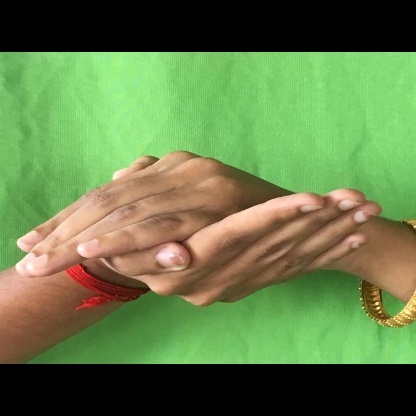
Mudra: Samputa